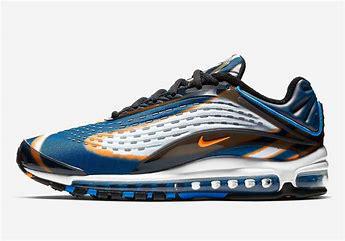
Brand: Nike
Model: Air Max Deluxe